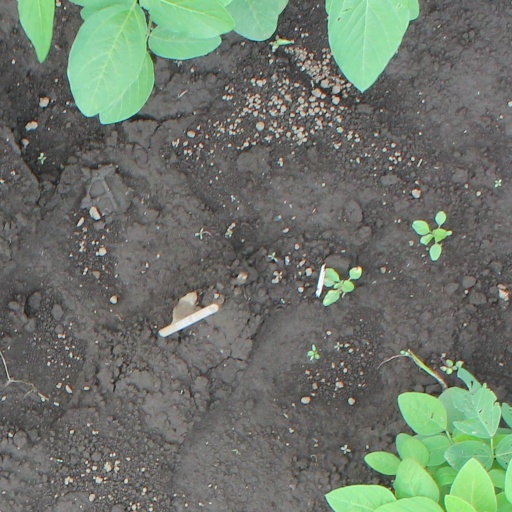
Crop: soybean